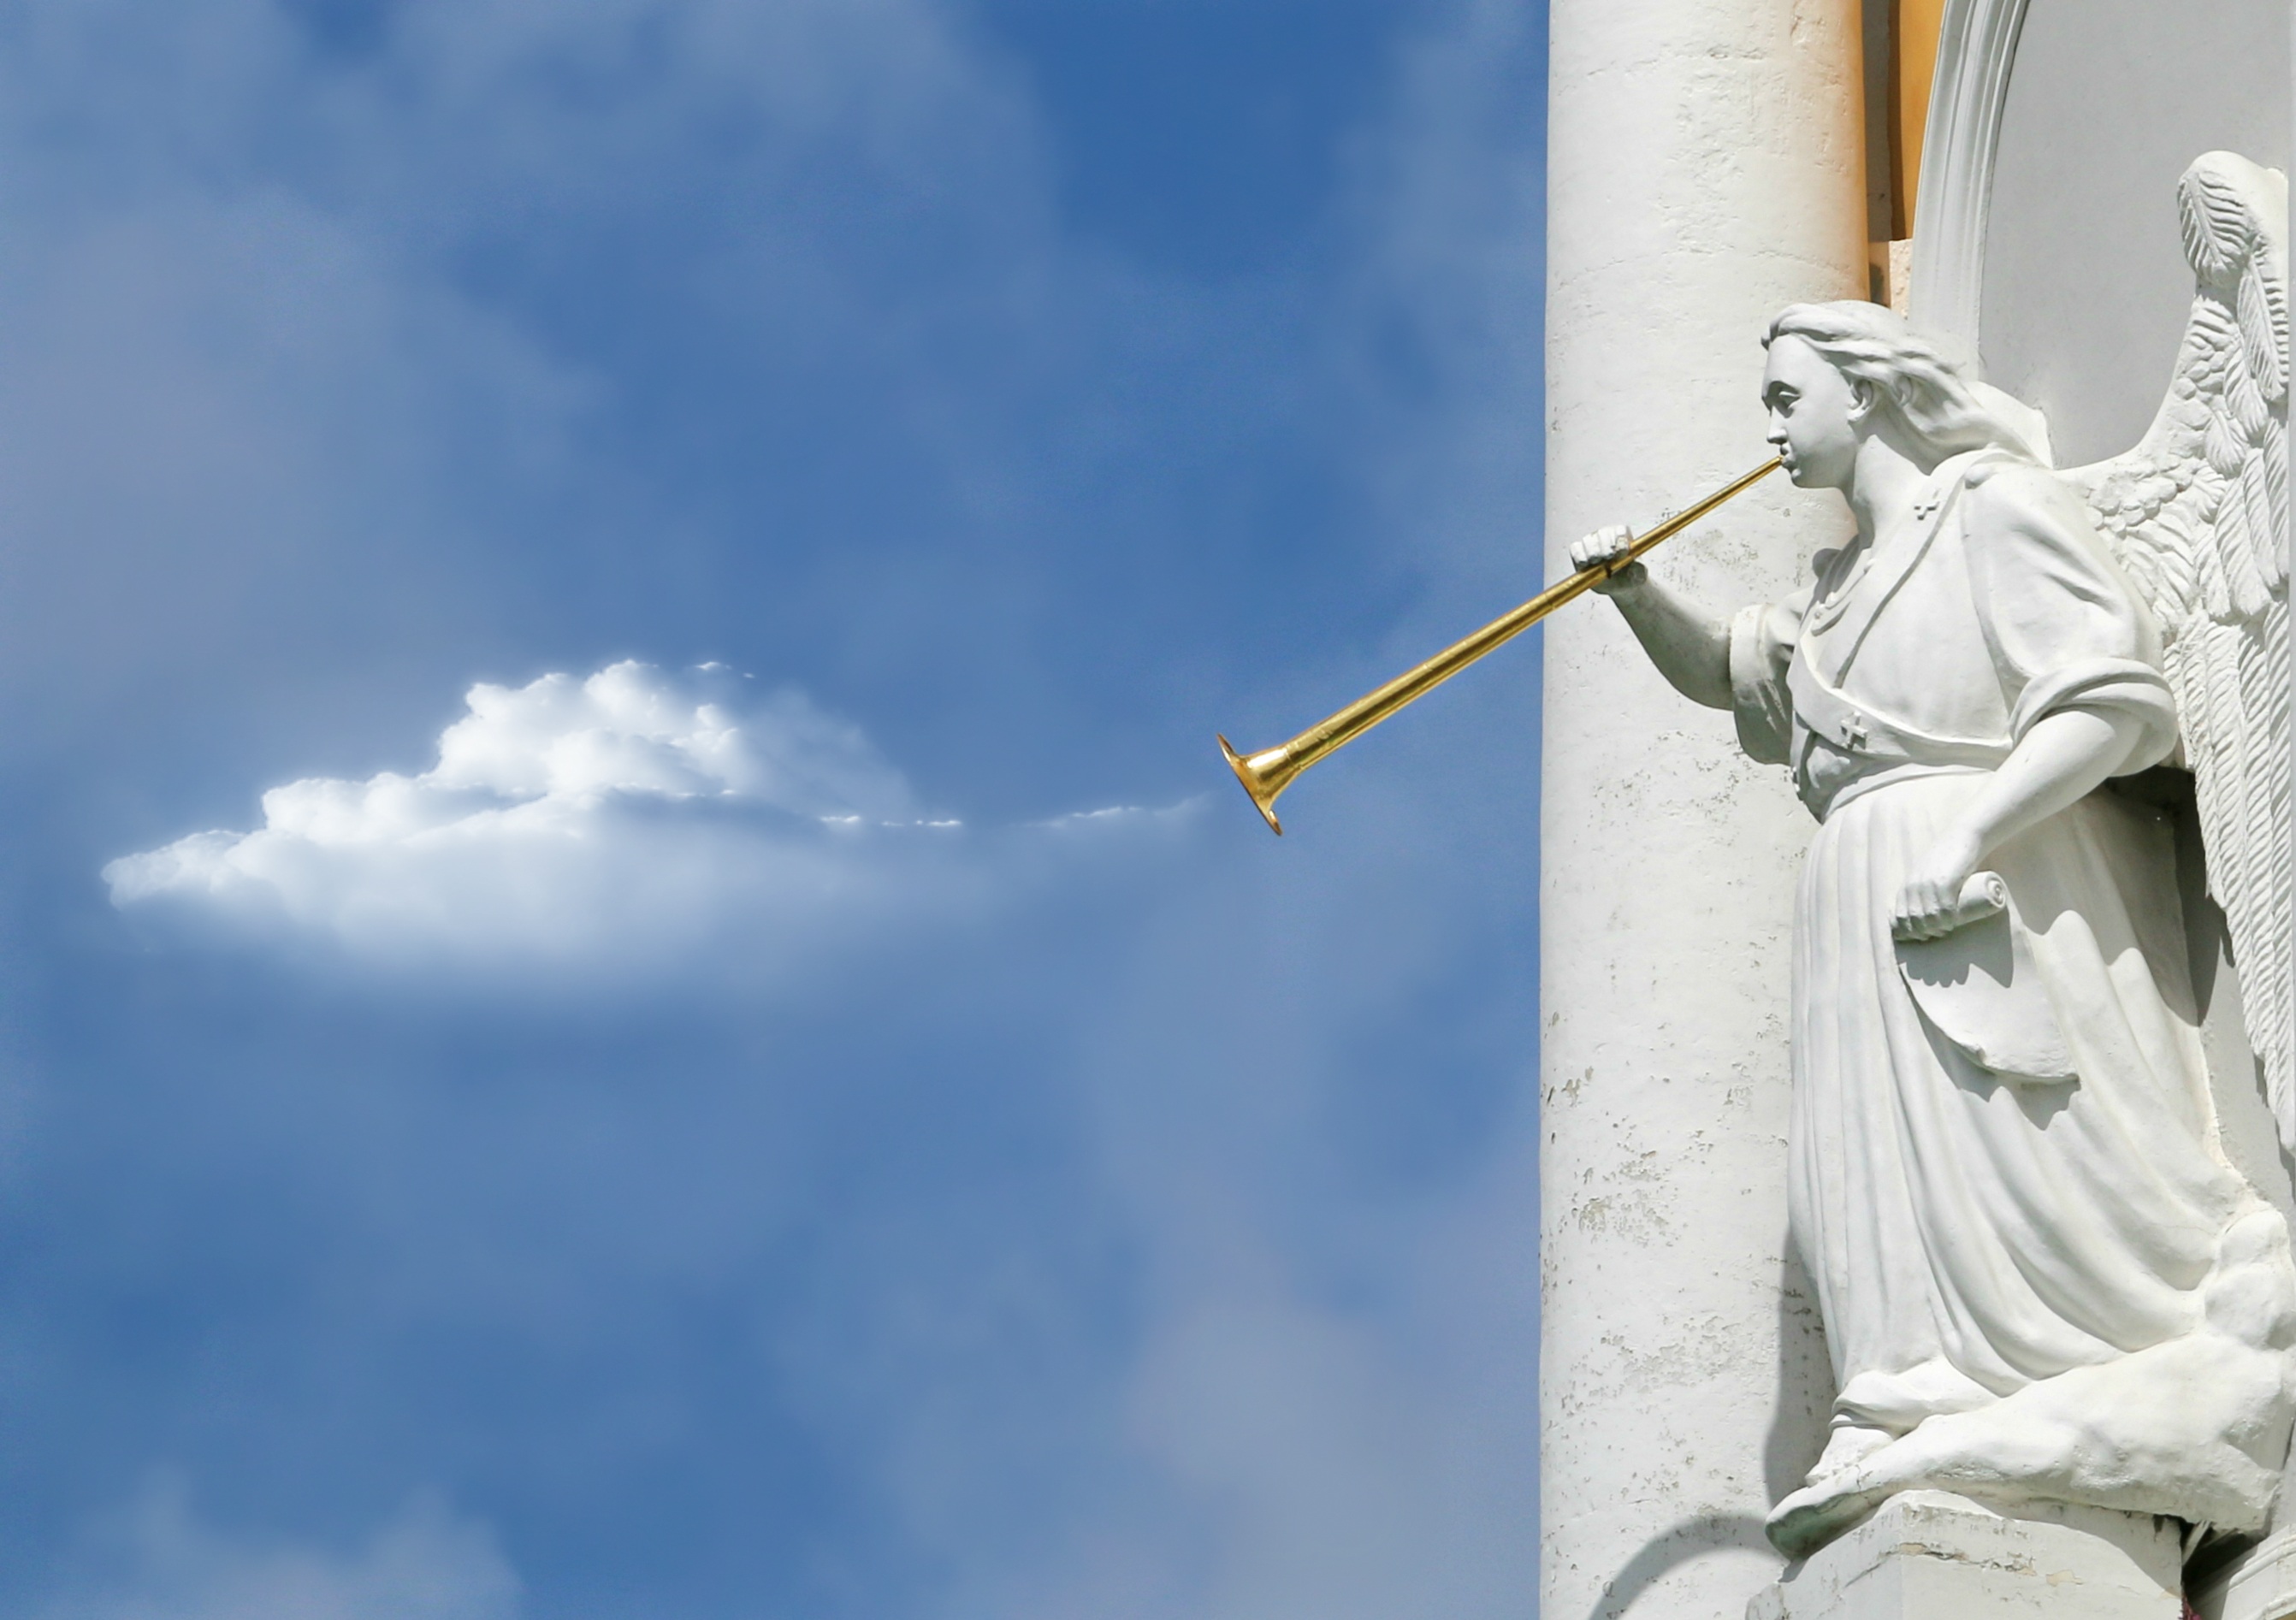
wing, sky, white, wind, monument, statue, weather, religion, blue, church, climbing, sculpture, angel, clouds, prayer, welcome, christianity, protection, soul, god, vera, forecast, dudka, atmosphere of earth